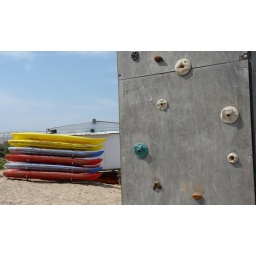
Colourful canoes and wall climbing apparatus on the beach in April